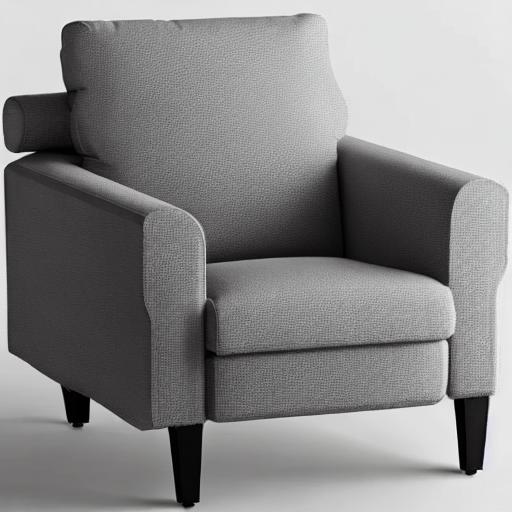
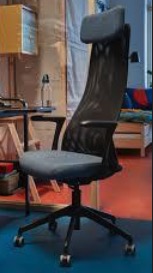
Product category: items_chair
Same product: no